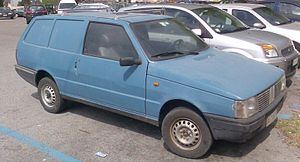
Fiat Duna
Fiat Duna var en personbilsmodel fra Fiat, bygget mellem starten af 1987 og slutningen af 2000.